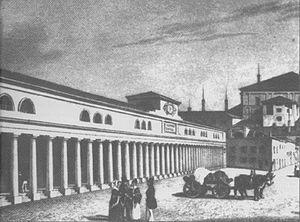
Les beccherie de Parme situées sur la place Ghiaia de Parme détruites en 1928
Cette page contient une liste des principaux monuments et lieux intéressants que Parme a perdu au cours des siècles.
Nicola Bettoli est un architecte italien. Au service de Marie-Louise, duchesse de Parme, il conçoit le Teatro Regio de Parme et les majeures œuvres publiques réalisées par la duchesse dans ses États.
Le duché de Parme et Plaisance est un ancien État italien, créé en 1545 par le pape Paul III Farnèse au profit de son fils Pierre-Louis. Il a le statut de fief impérial, dit fief latin. De 1748 à 1802, puis de 1815 à 1847, le duché de Parme et Plaisance est augmenté du duché de Guastalla